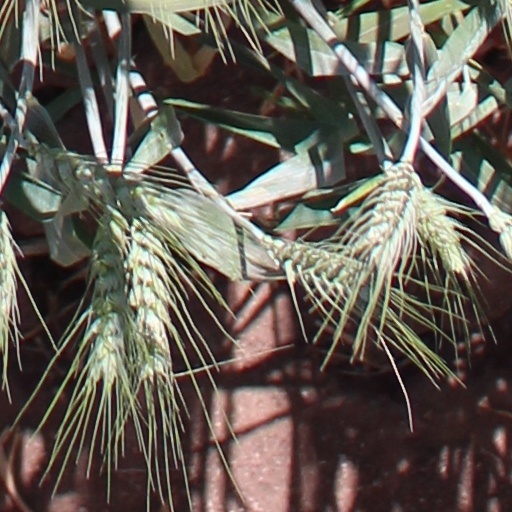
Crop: wheat